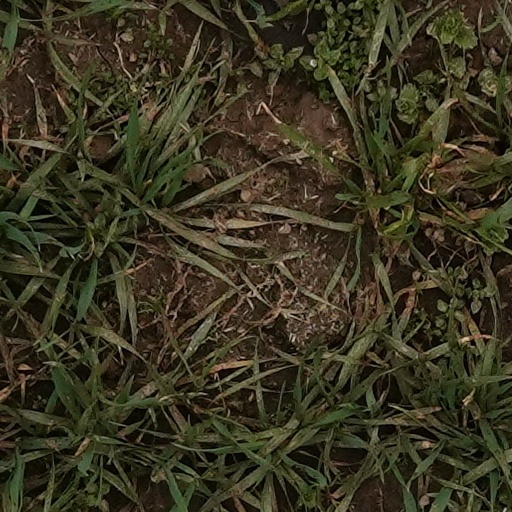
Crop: wheat